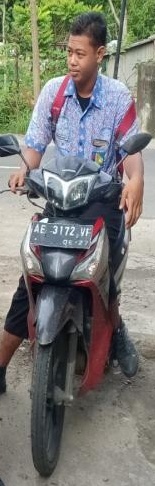
person-with-helmet: 0
person-without-helmet: 1